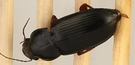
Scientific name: Harpalus paratus
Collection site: North Sterling NEON (STER), plot STER_033